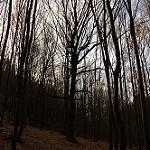
Scene: Outdoor